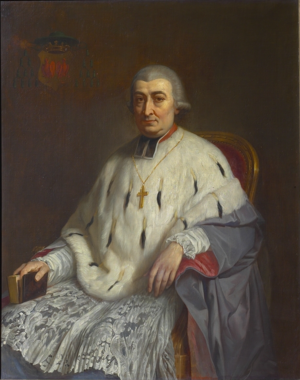
Cornelius Franciscus de Nelis
Corneille-François de Nélis, né à Malines puis baptisé à Saint-Rombaut le 5 juin 1736 et décédé le 21 août 1798 au monastère de Camaldoli, près de Florence, est un prélat, philosophe et homme d'État des Pays-Bas méridionaux. Il est le dernier évêque d'Anvers de l'Ancien Régime.